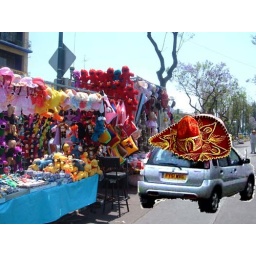
At the market in Mexico. I love my hat